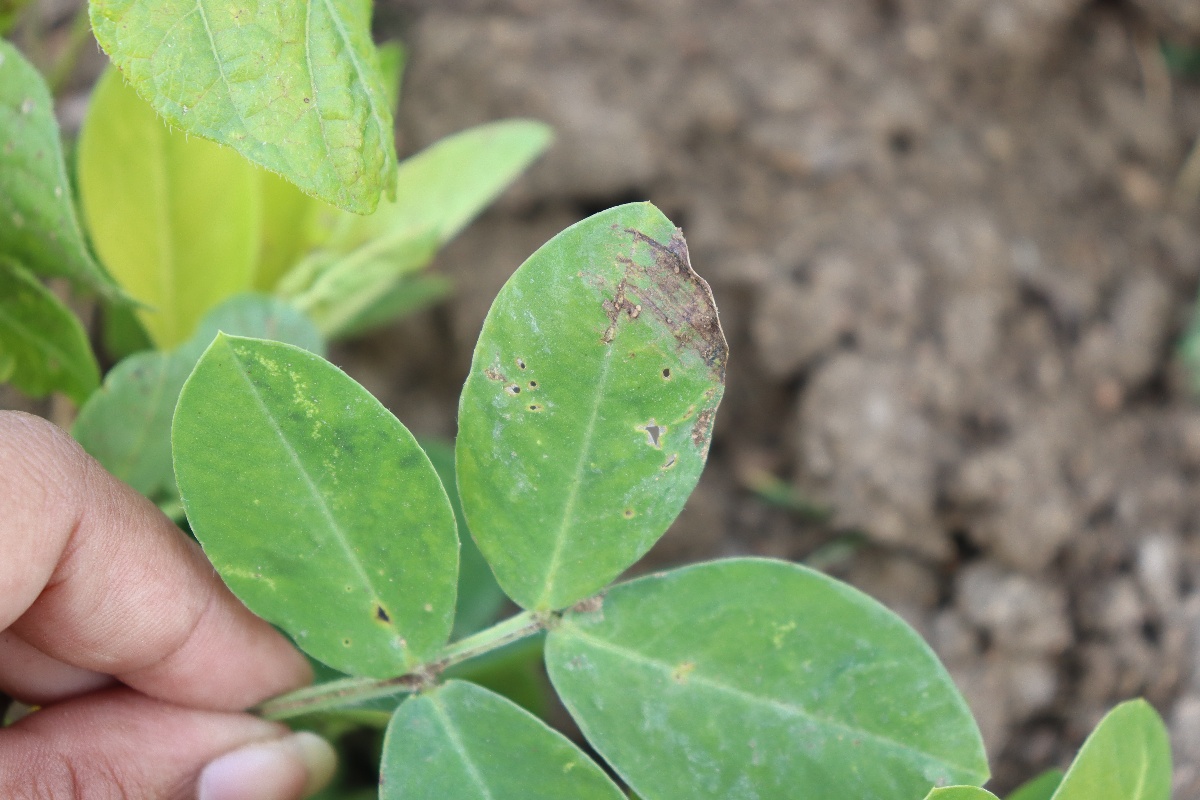
Label: nutrition deficiency